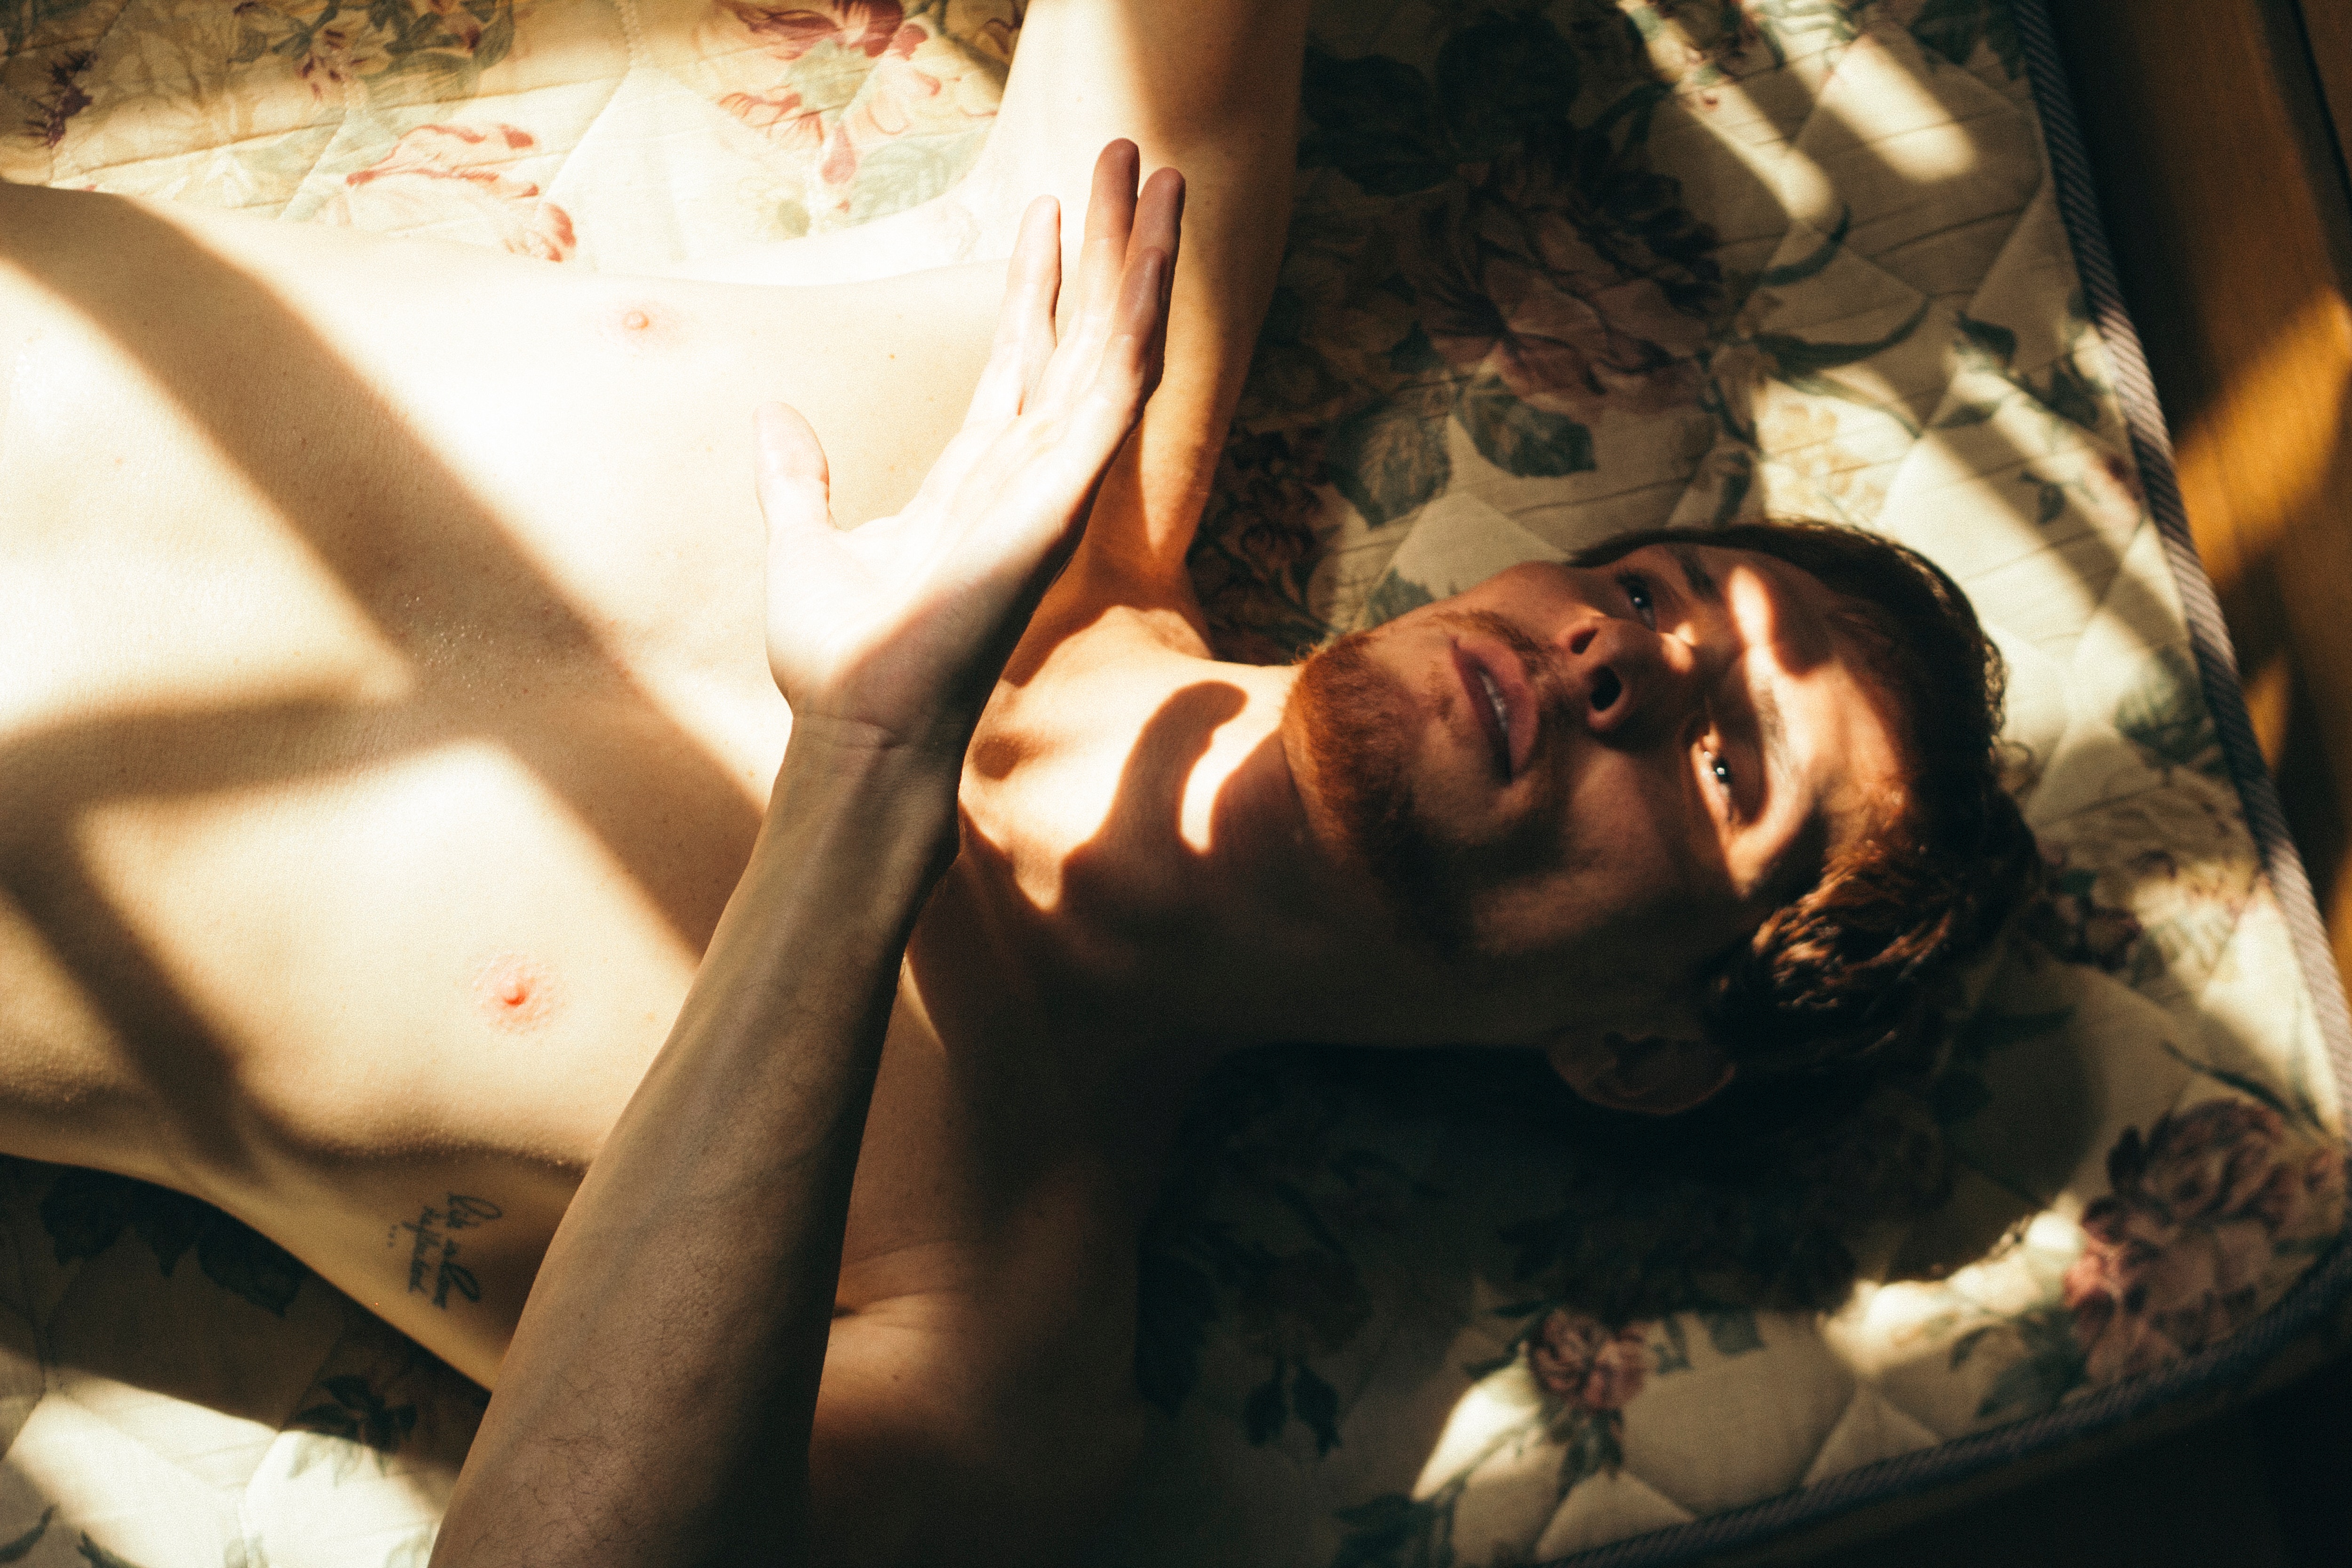
light, human, mouth, fun, tree, hand, photography, flesh, art